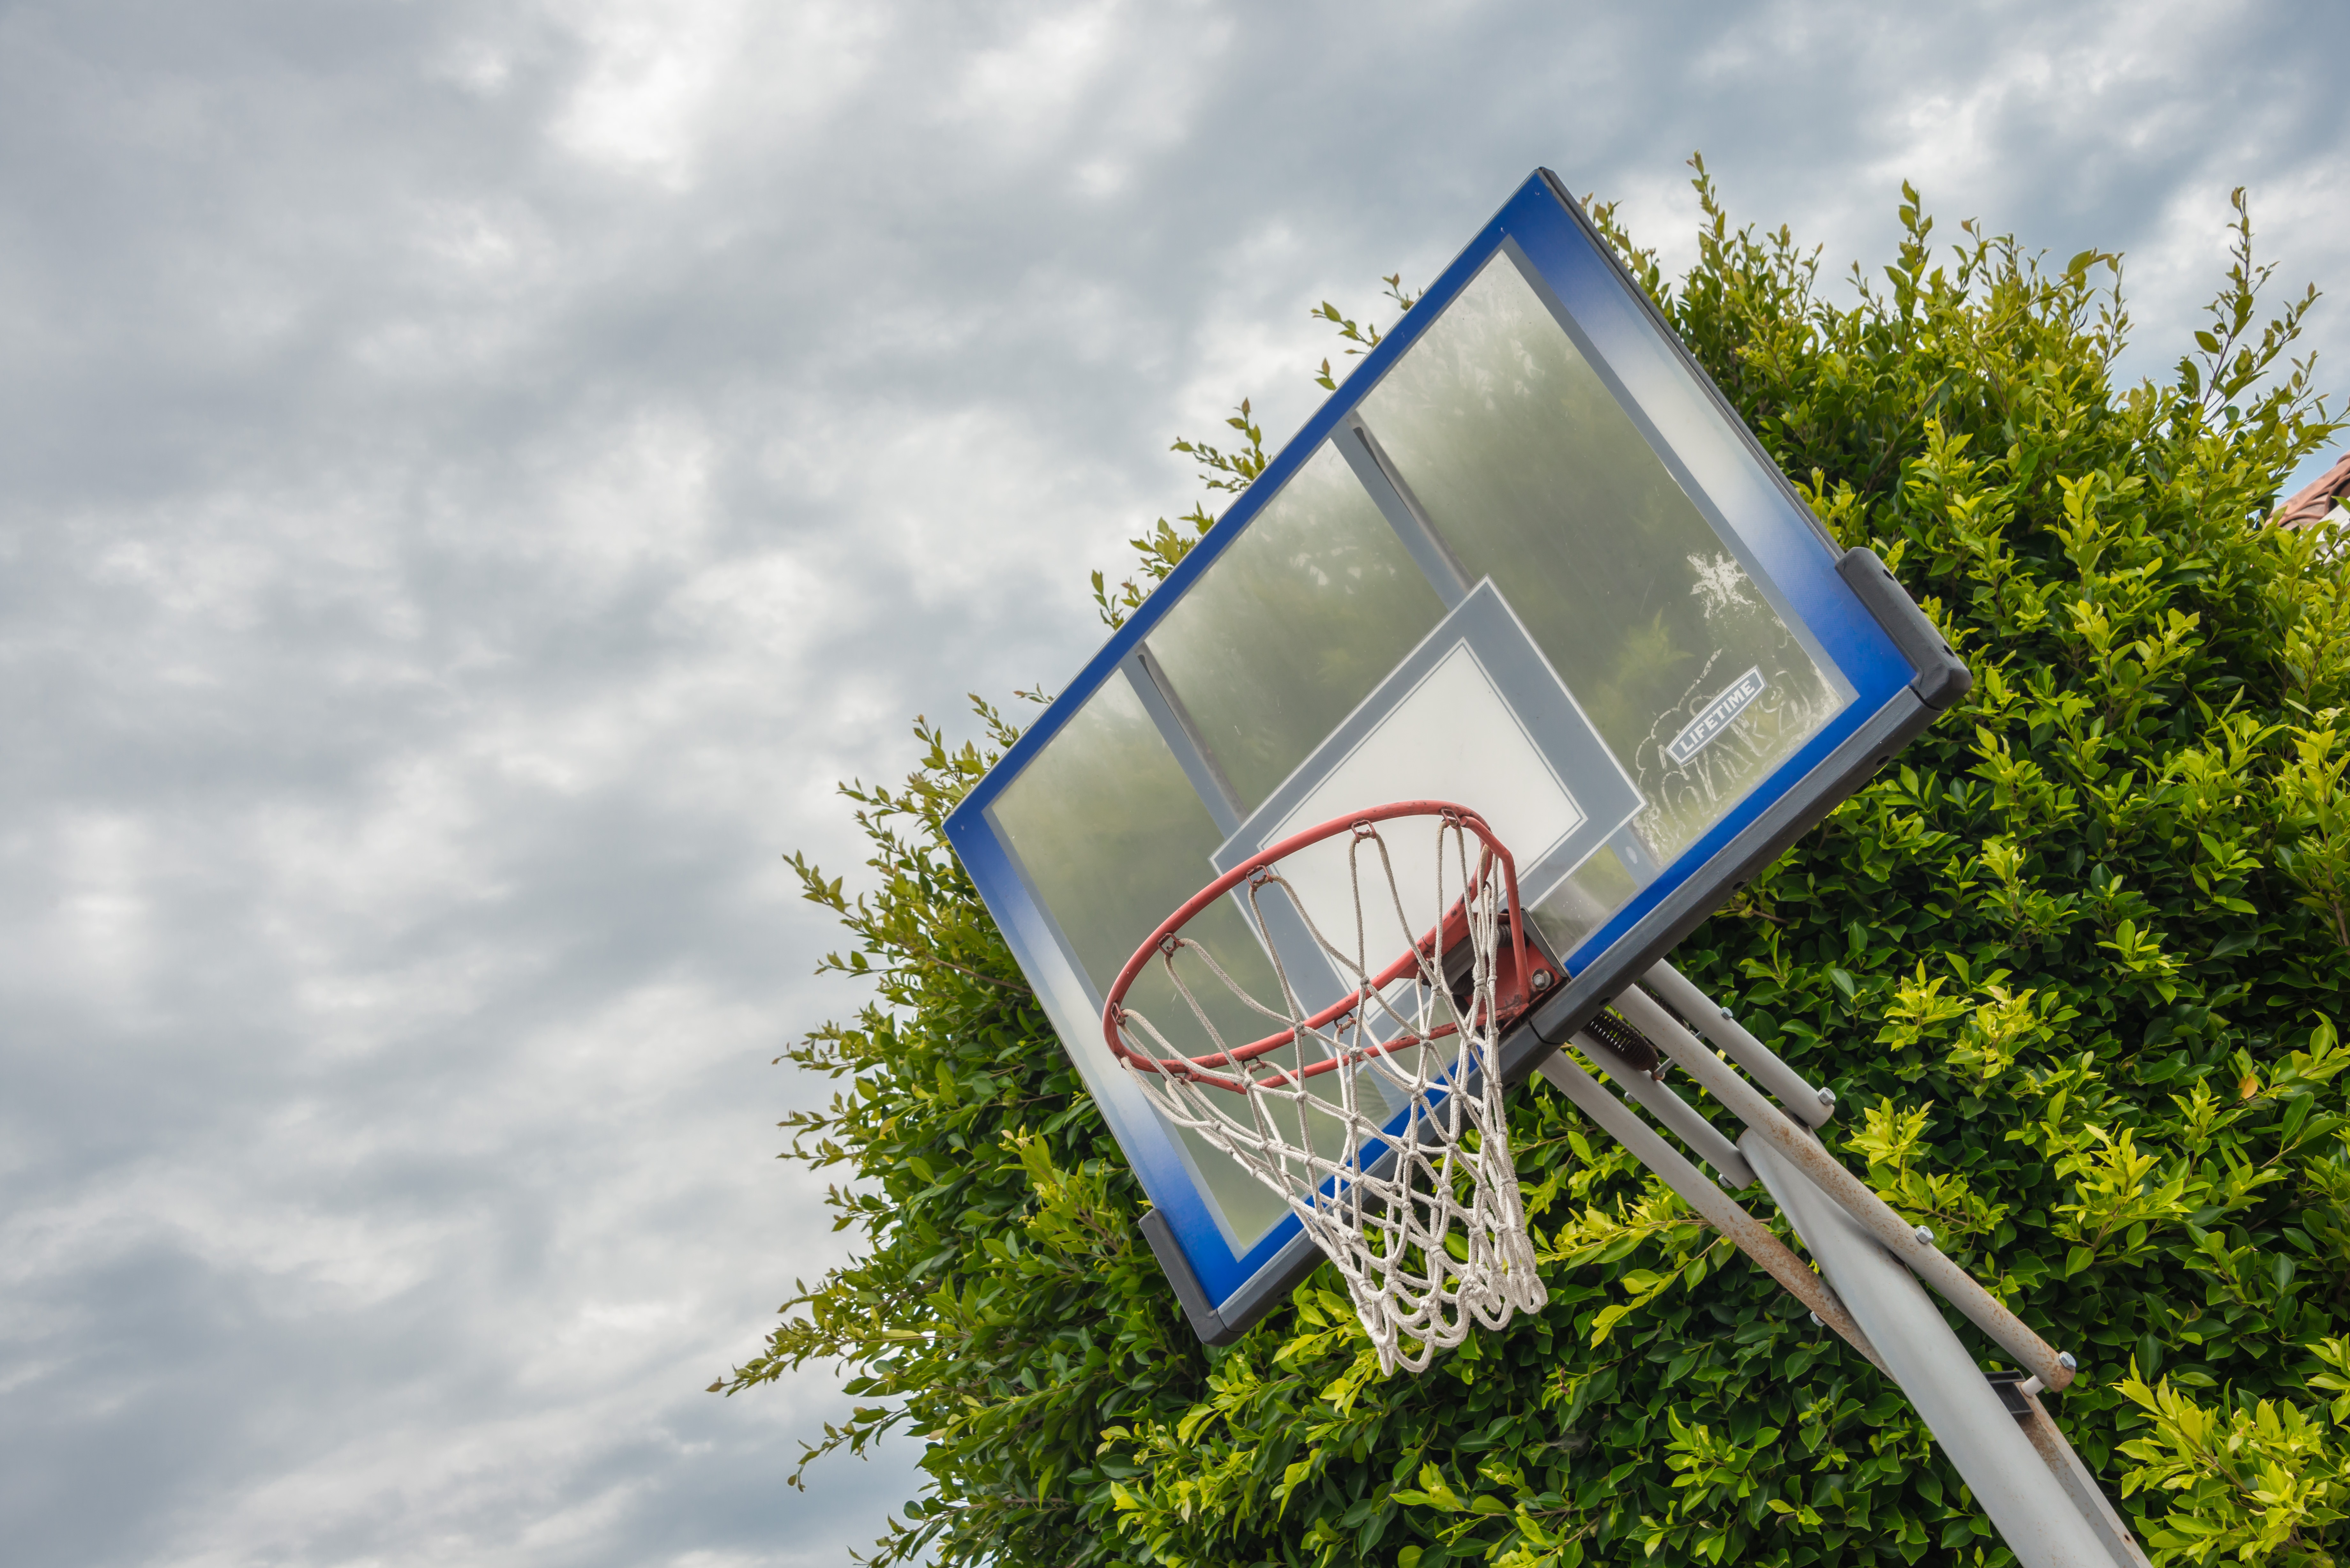
outdoor, sky, sport, street, advertising, tower, basketball, park, signage, activity, hoop, clouds, basketball ring